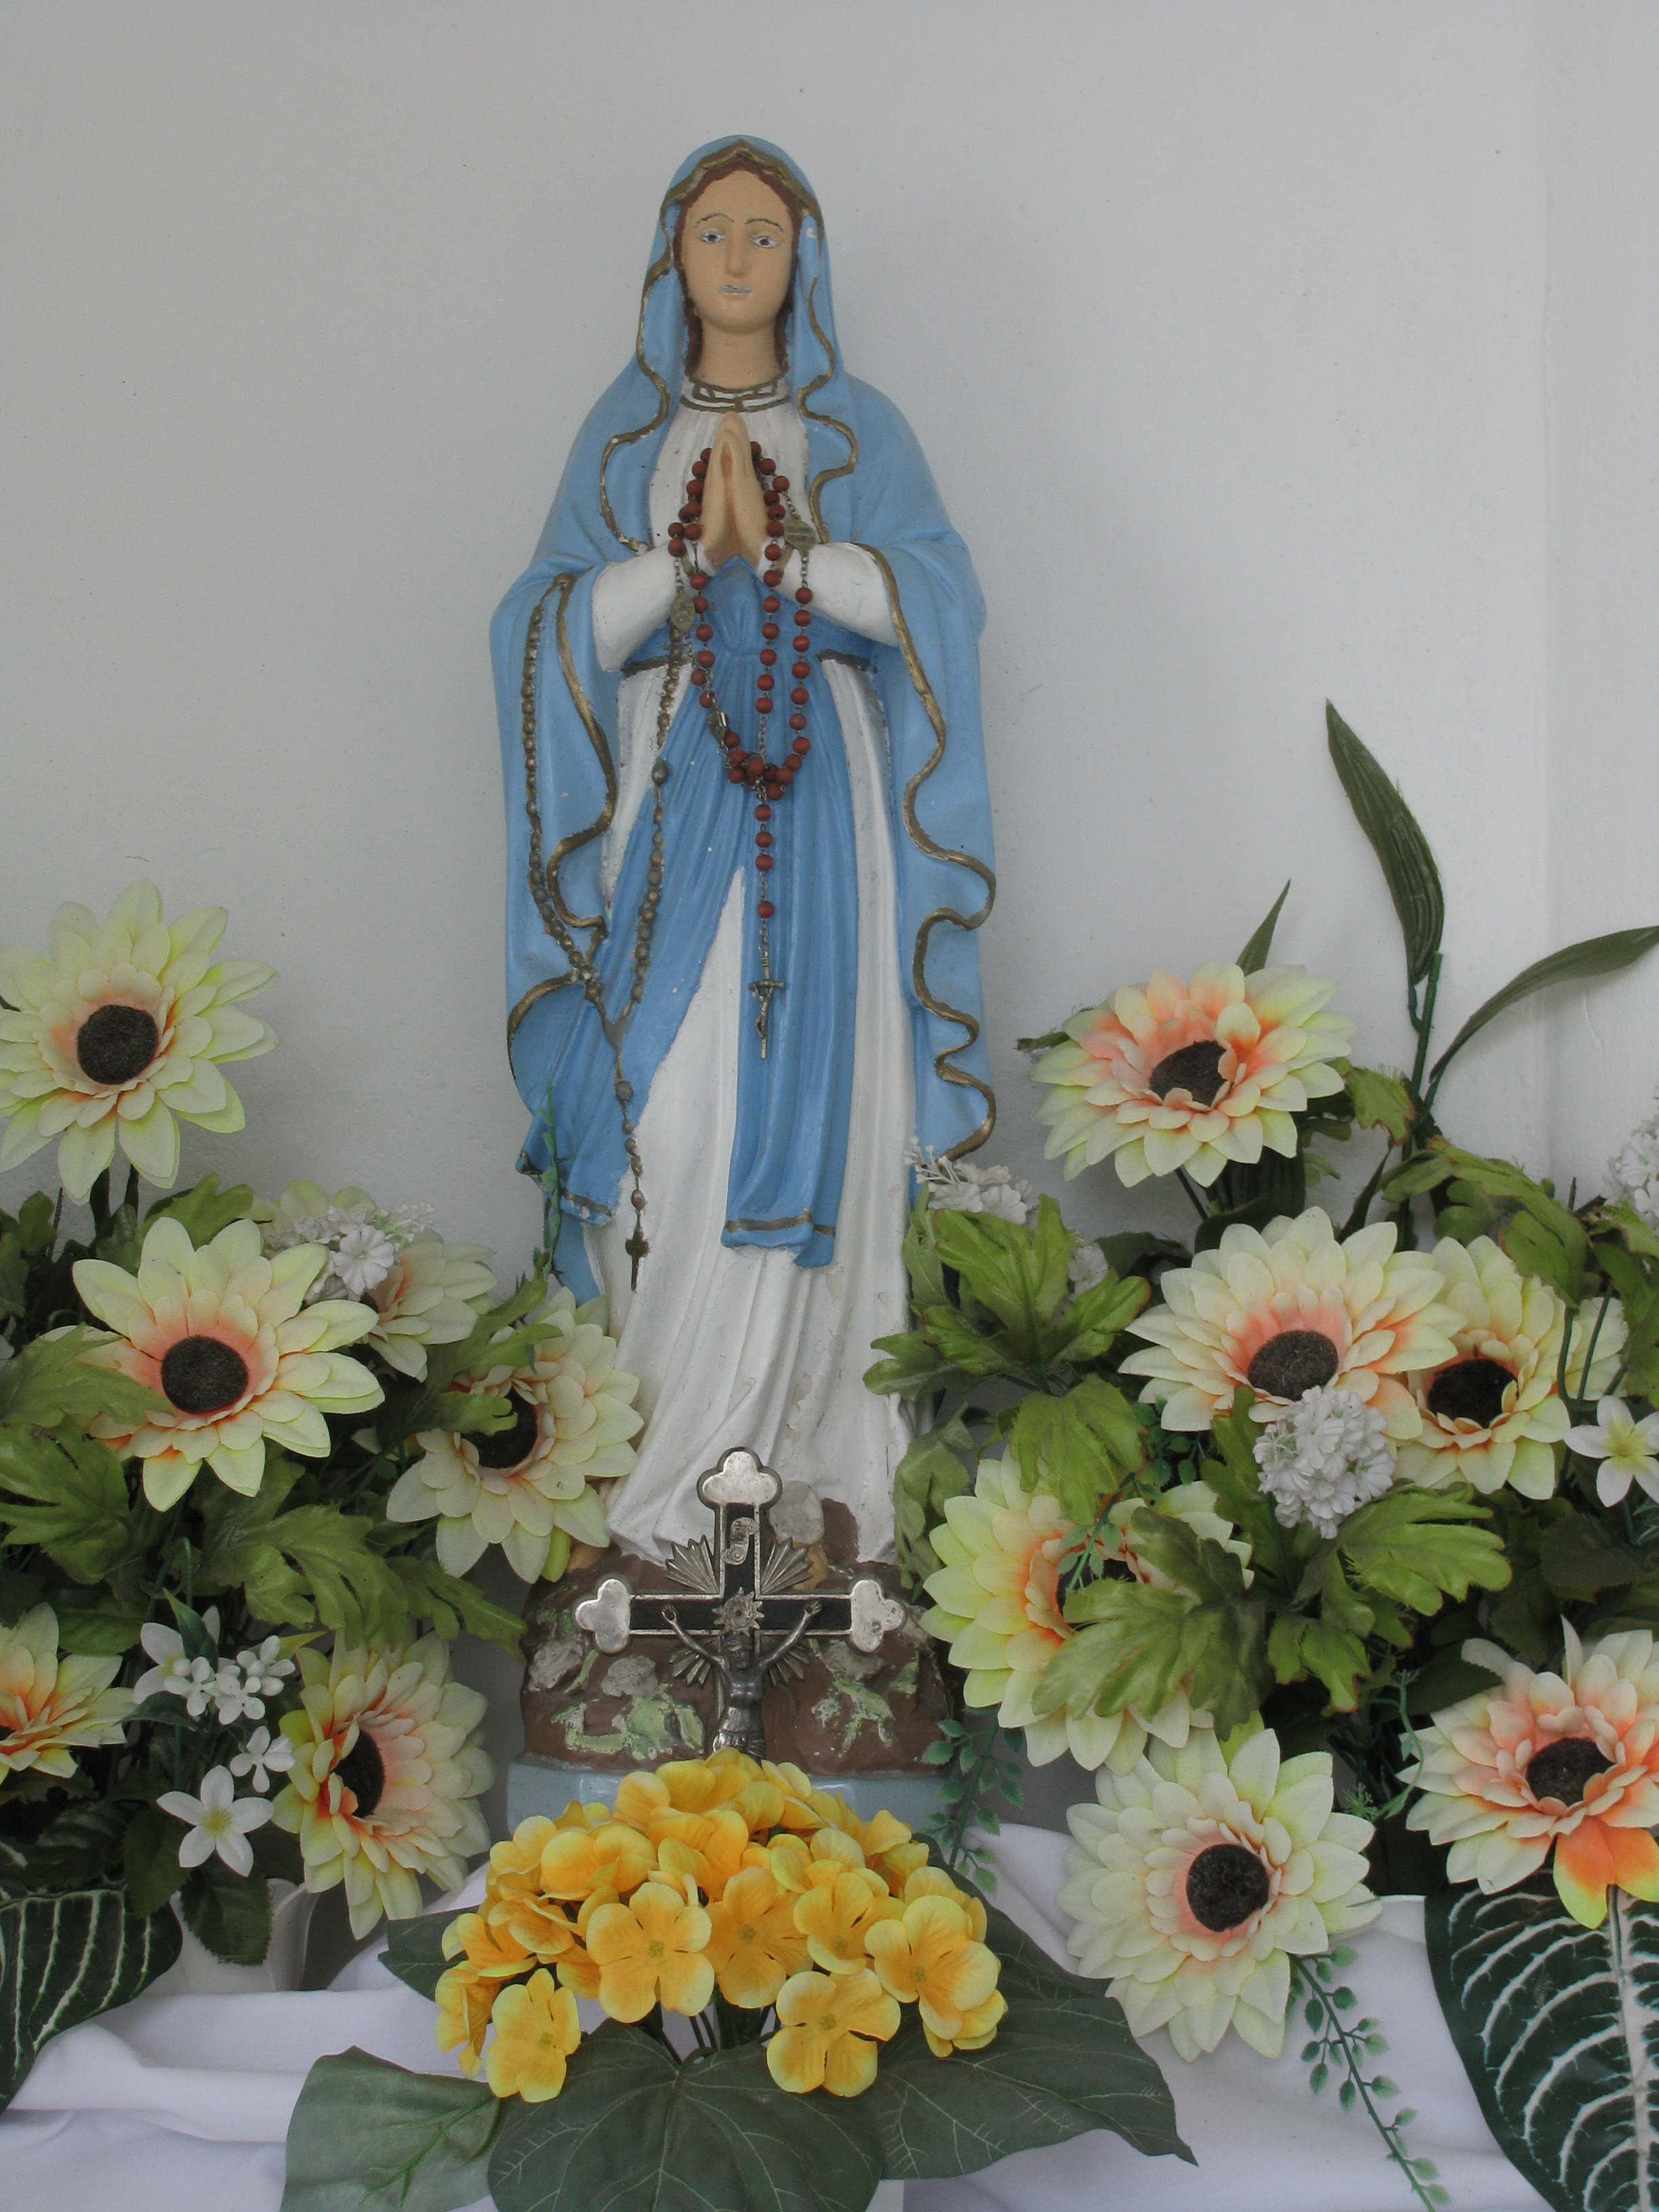
flower, religion, art, figure, mary, christianity, floristry, mother of god, flower bouquet, floral design, sk pe, flower arranging